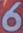
Number: 6